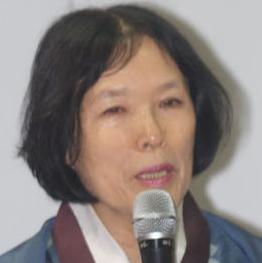
Age: 70